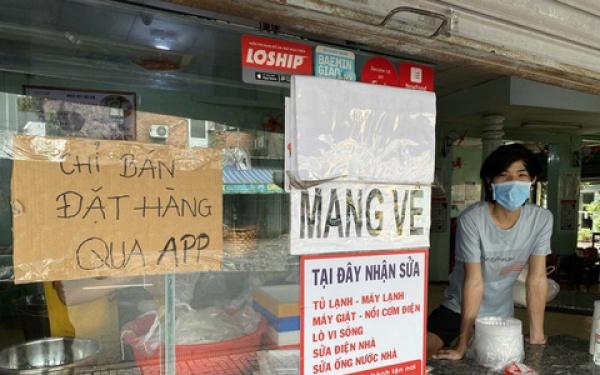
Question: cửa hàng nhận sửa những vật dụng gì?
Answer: cửa hàng nhận sửa tủ lạnh, máy lạnh, máy giặt, nồi cơm điên, lò vi sóng, điện nhà, ống nước